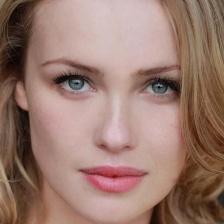
Label: faces